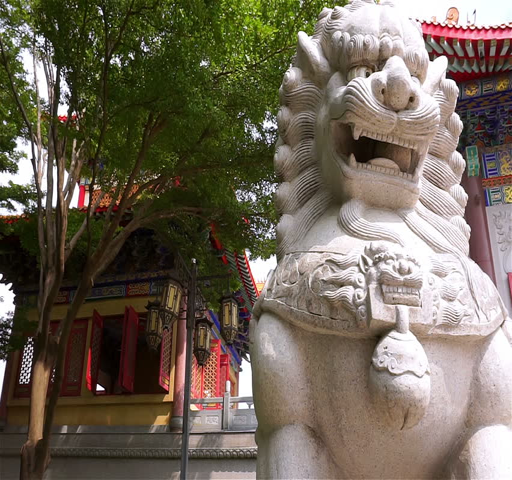
lion at the chinese temple .